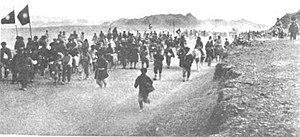
La Rébellion Kumul ou Rébellion Hami est une rébellion d'ouïghours Kumulik qui se liguèrent avec la clique des Ma du général Ma Zhongying pour renverser Jin Shuren, le seigneur de la guerre de la clique du Xinjiang.